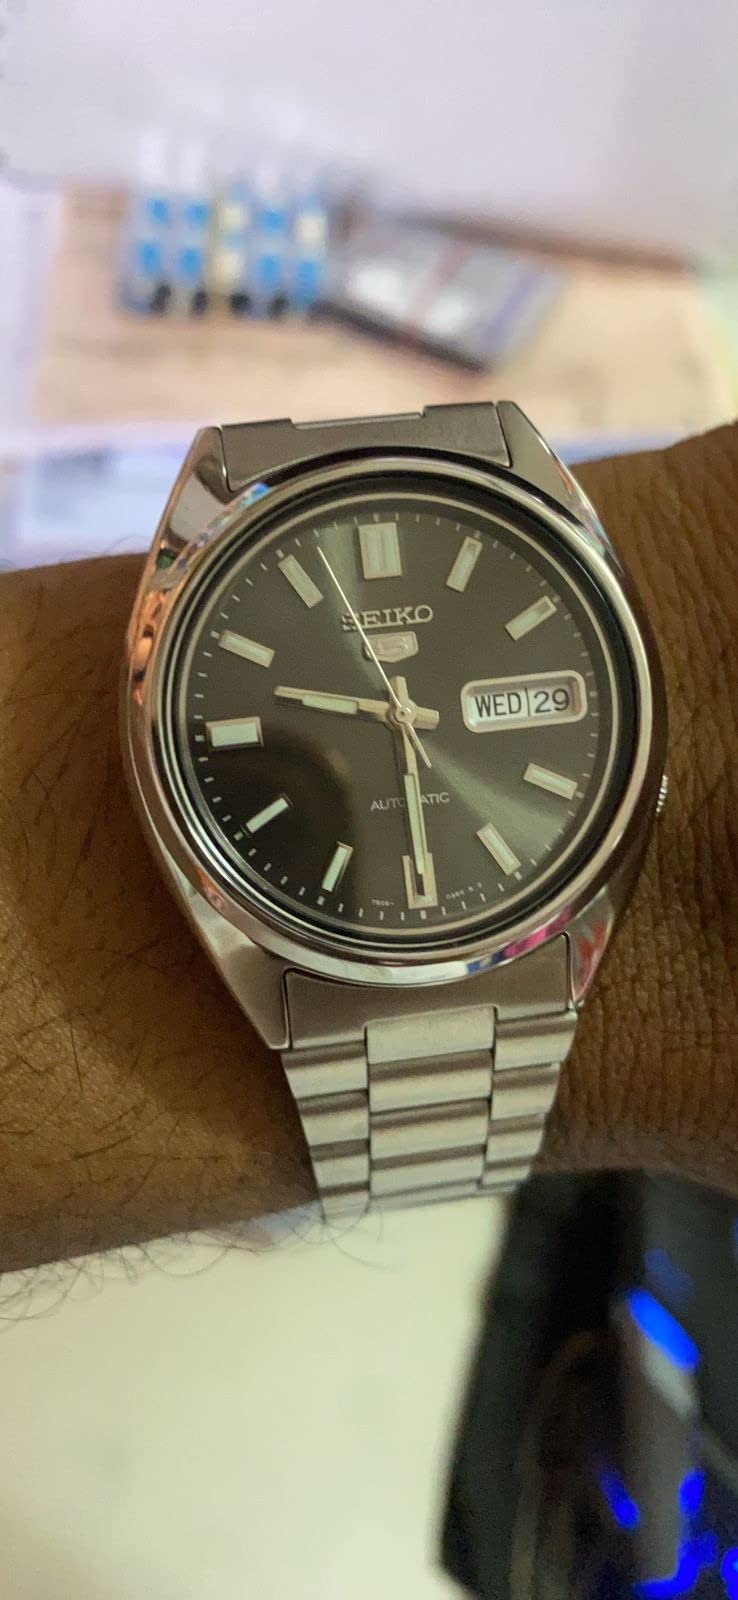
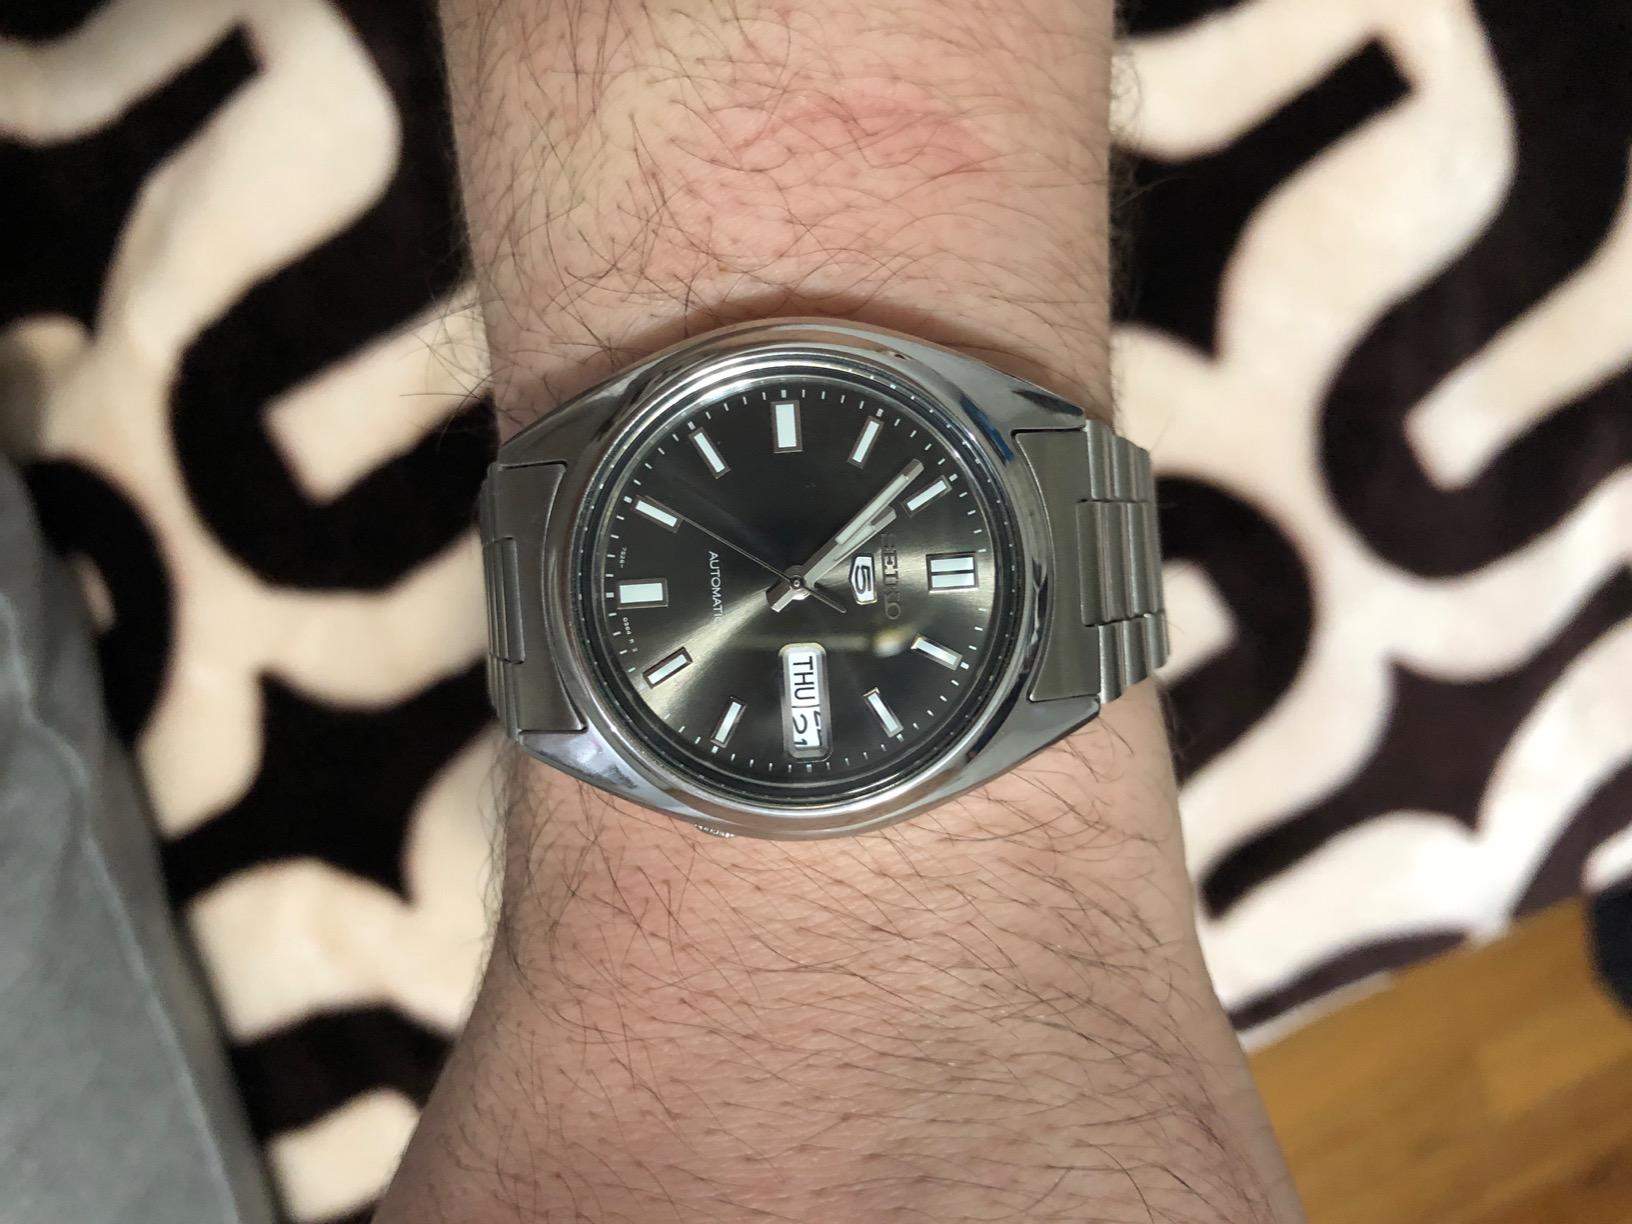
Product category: accessories_watch
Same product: yes